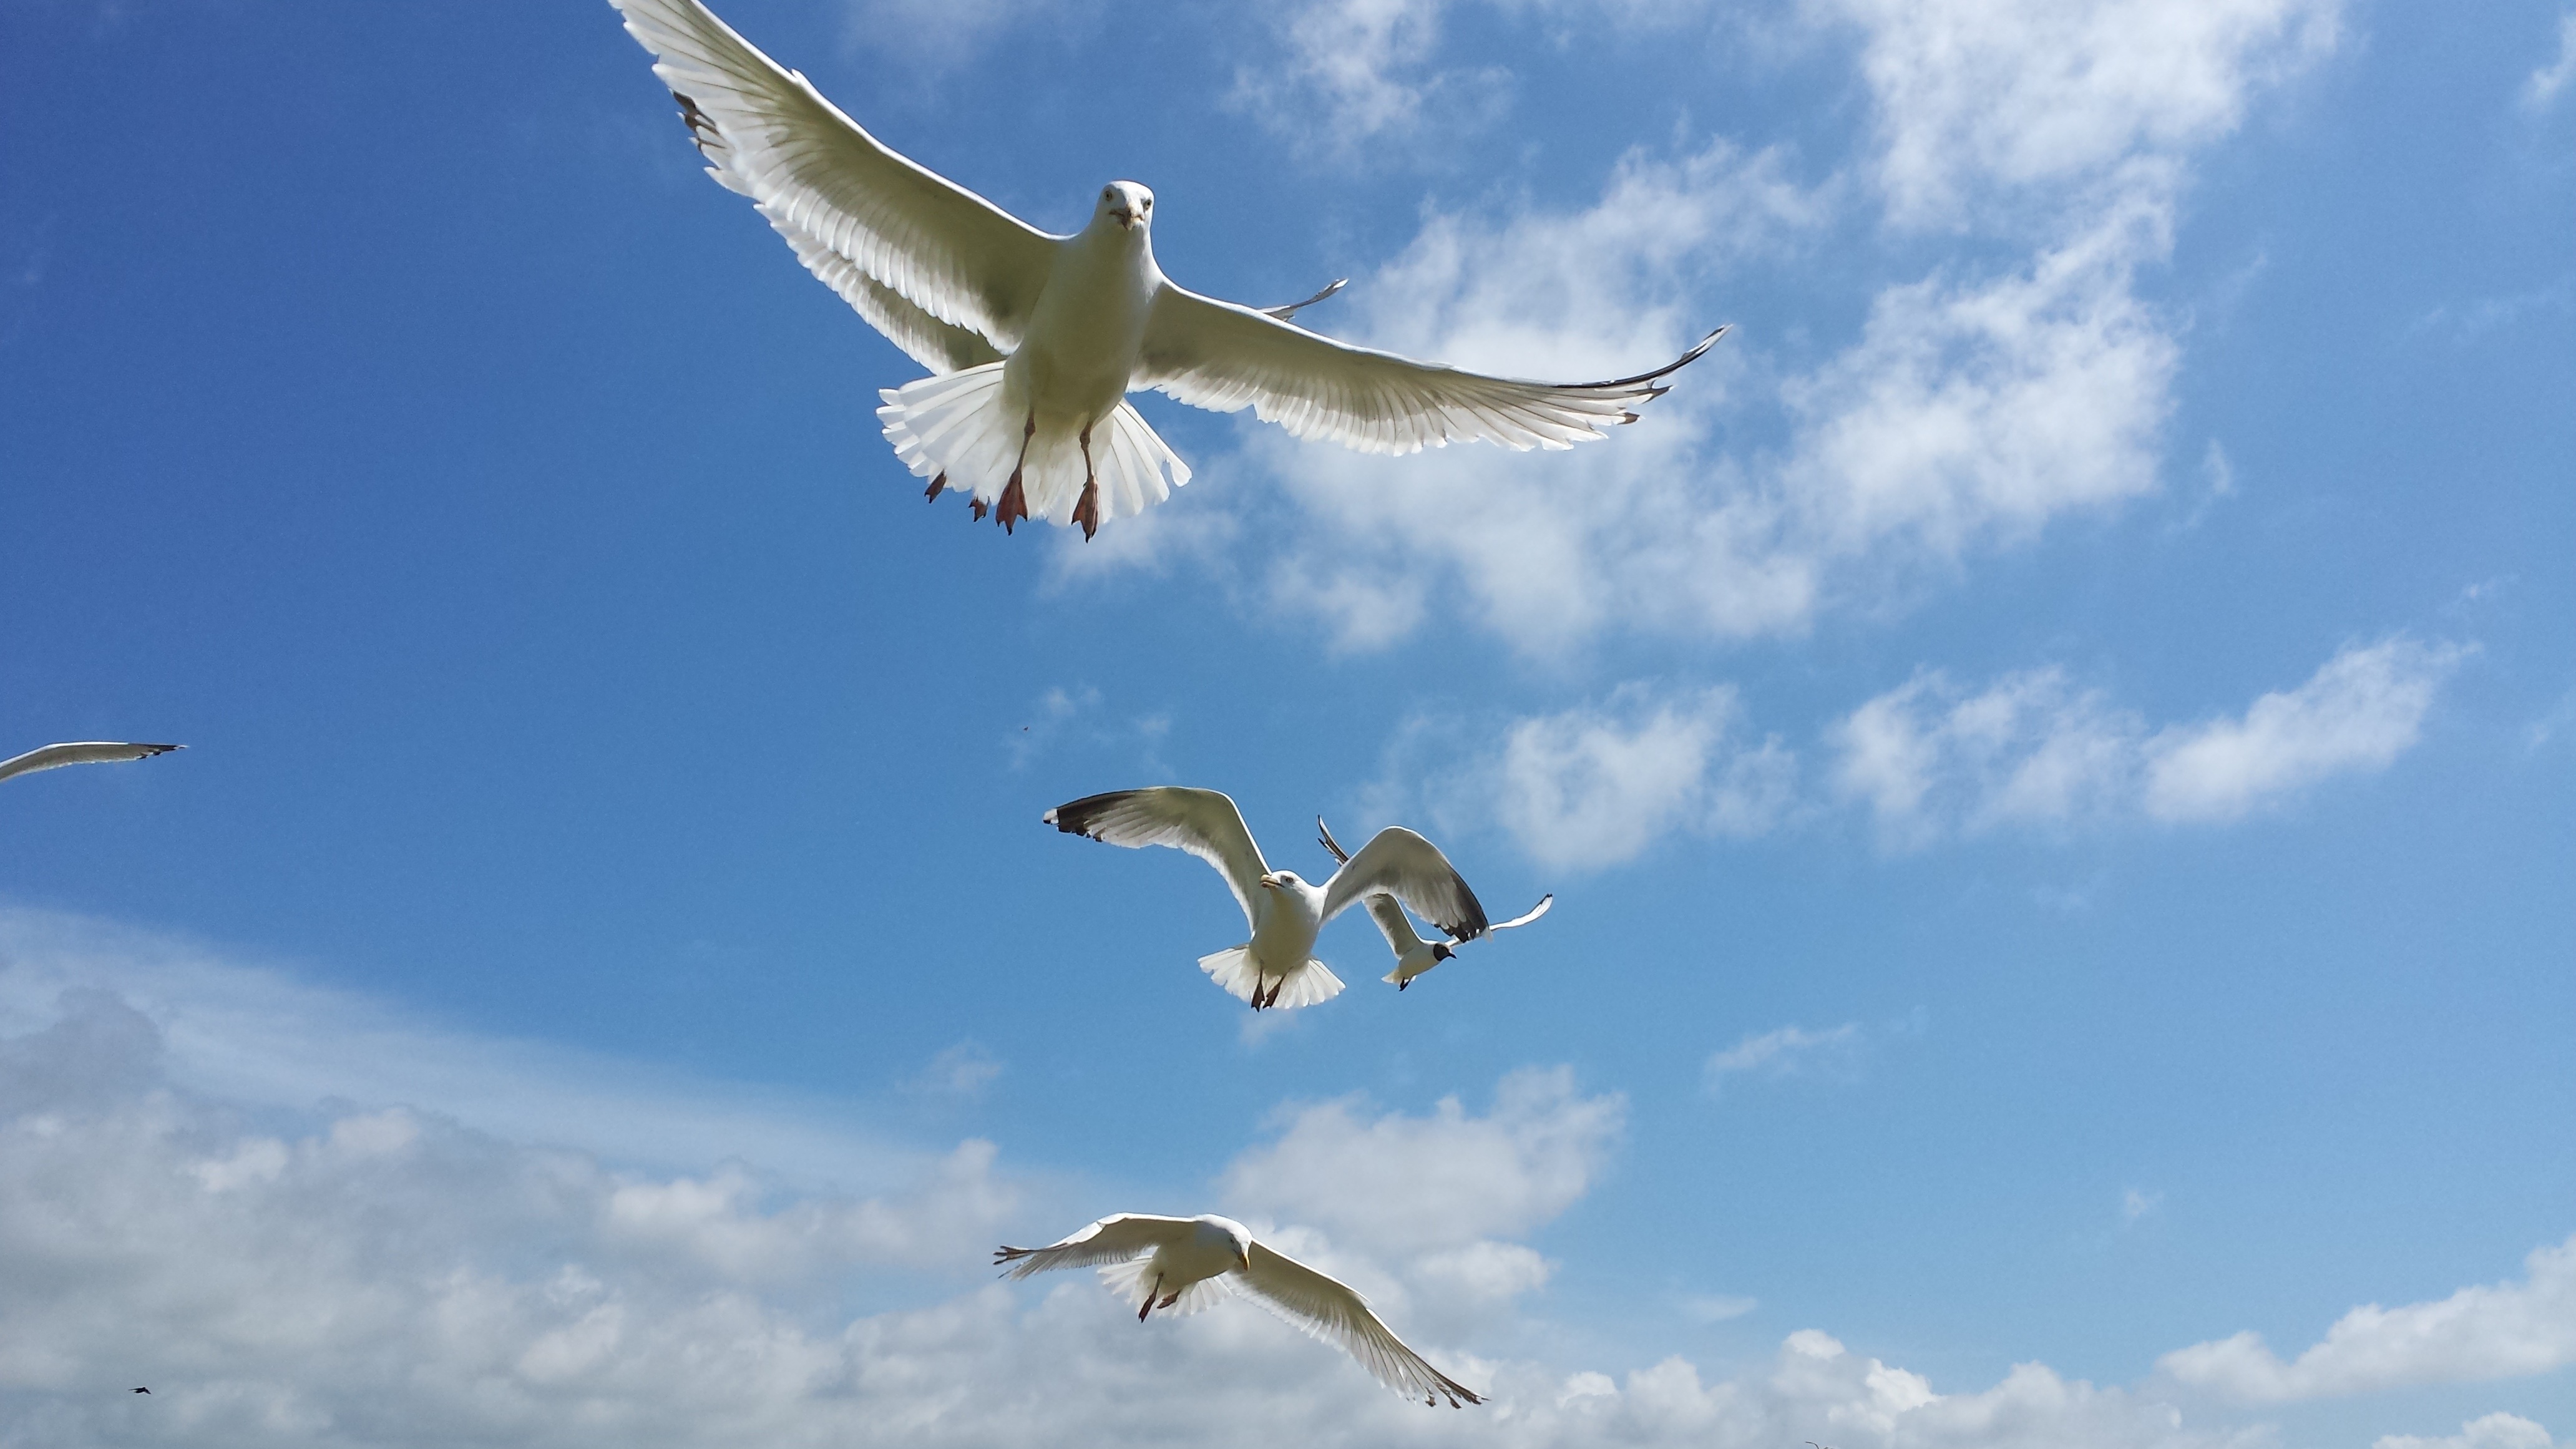
bird, wing, sky, seabird, fly, summer, wildlife, gull, flight, blue, birds, wings, seagulls, vertebrate, albatross, charadriiformes, european herring gull